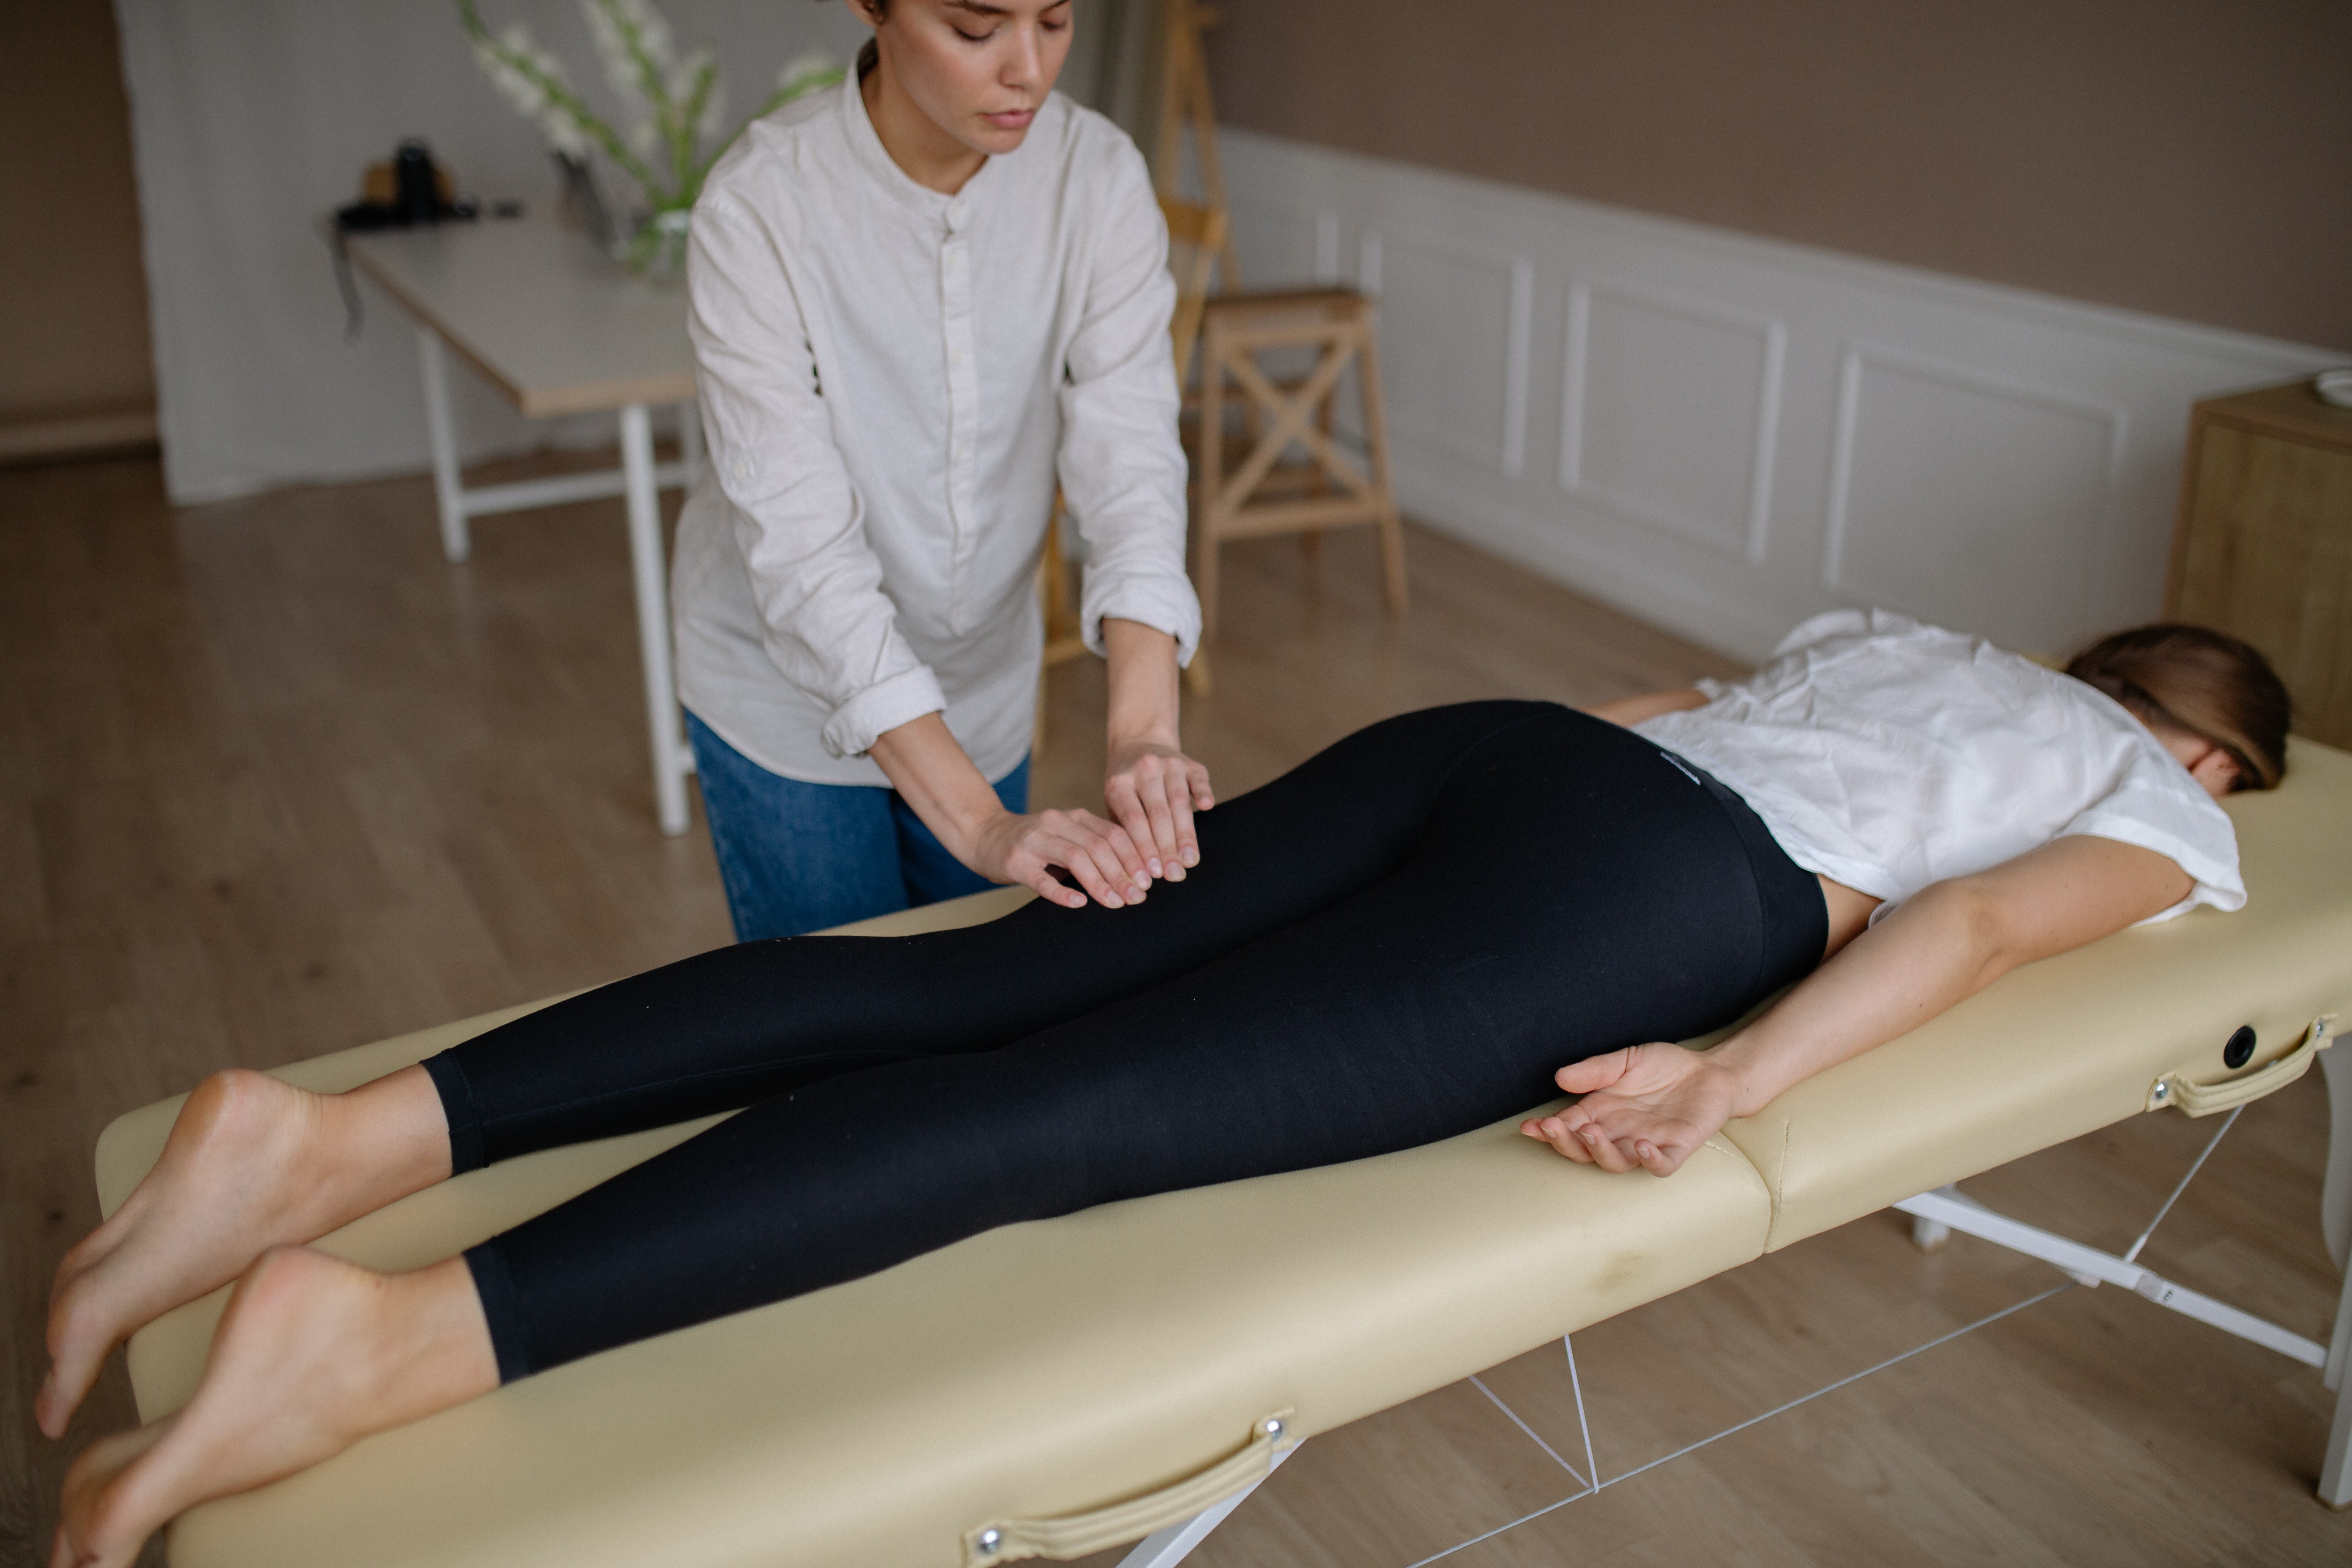
leggings, barefooted, knee, thigh, elbow, wrist, abdomen, therapy, exercise, foot, barefoot, massage table, comfort, chiropractor, physical fitness, massage, ankle, balance, Active pants, hip, physical therapy, physiotherapist, Human back, calf, toe, yoga pants, training